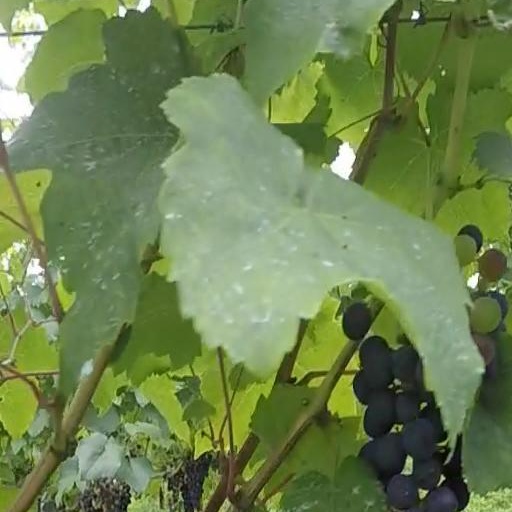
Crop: grape